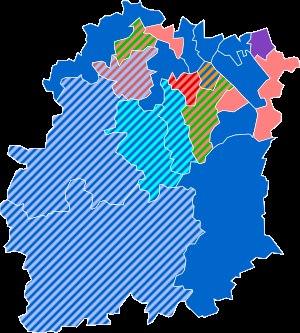
Le département de l'Essonne est un département français situé au sud de Paris, dans la région Île-de-France, pour partie intégré à l'agglomération parisienne, qui tire son nom de la rivière Essonne dont le cours traverse le territoire selon un axe sud-nord jusqu’à la confluence avec la Seine.
Cet article présente la composition du Conseil départemental de l'Essonne ainsi que ses élus à partir de 2015. Pour les élus des mandatures précédentes, voir la liste des conseillers généraux de l'Essonne.